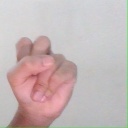
अक्षर: स